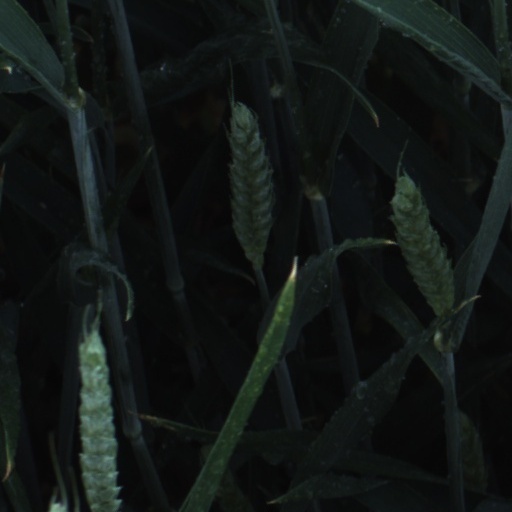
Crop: wheat